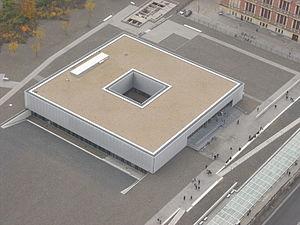
Topographie de la terreur est un musée à Berlin situé sur la Niederkirchnerstrasse sur l'ancien siège de la Gestapo et des SS.